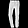
Label: Trouser